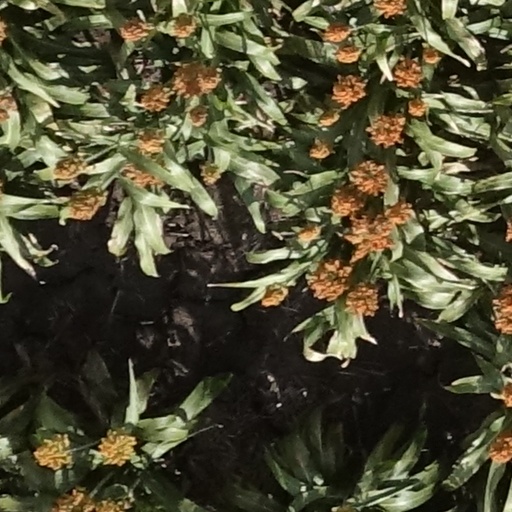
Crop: sorghum